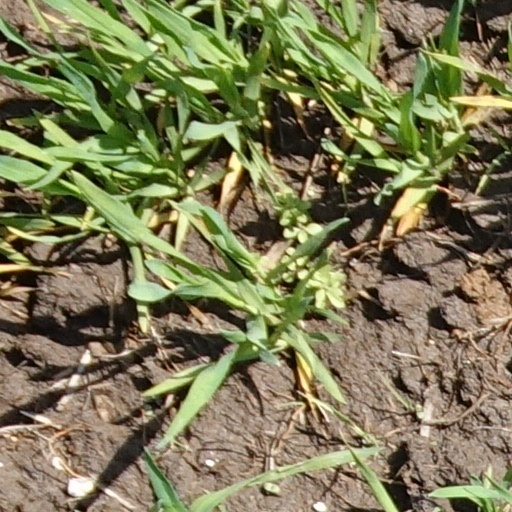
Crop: wheat